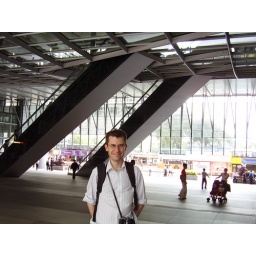
Michael underneath the HSBC building. You can see up through the middle of the building through the glass ceiling above his head!